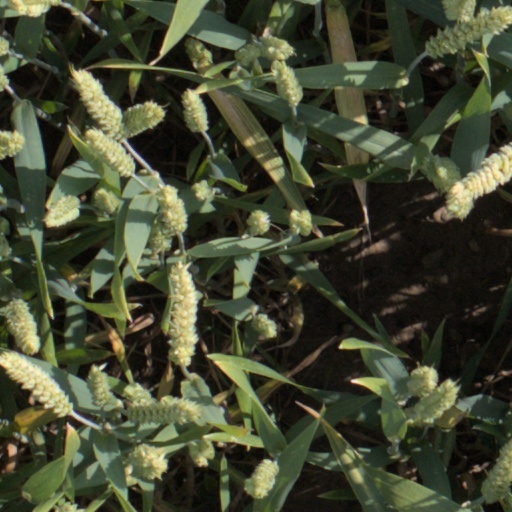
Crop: wheat